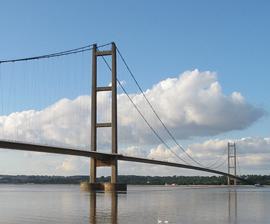
Building: Humber Bridge
Country: United Kingdom
Year built: 1981
Suspension bridge in England For the bridge in Toronto, Canada, see Humber Bay Arch Bridge . Humber Bridge The Humber Bridge, Lincolnshire/East Yorkshire Coordinates 53°42′23″N 0°27′00″W / 53.7064°N 0.4500°W / 53.7064; -0.4500 Carries 4 lanes of motor traffic ( A15 ), pedestrian- cycle-way either side Crosses Humber Locale Hessle, East Riding of Yorkshire / North Lincolnshire Maintained by The Humber Bridge Board Heritage status Grade I listed Characteristics Design Suspension Total length 2,220 m (7,280 ft; 1.38 mi) Width 28.5 m (94 ft) Height 155.5 m (510 ft) Longest span 1,410 m (4,630 ft; 0.88 mi) History Construction cost £98,000,000 £151,000,000 including interest at completion Opened To traffic on 24 June 1981 Officially on 17 July 1981 Statistics Daily traffic 33,000 vehicles Toll Toll/Humbertag discount Motorcycle (+sidecar): £ 0.00 up to 3.5 t, caravans/motorhomes, cars with trailers: £ 1.50 / 1.35 2 axle vehicles, 3.5–7.5 t, 9–16 passenger minibus, bus/coaches, agricultural vehicles: £ 4:00 / 3.60 min 3 axles and over 7.5 t: £ 12.00 / 10.80 Location The Humber Bridge is a 2.22 km (2,430 yd; 7,300 ft; 1.38 mi) single-span road suspension bridge near Kingston upon Hull , East Riding of Yorkshire , England. When it opened to traffic on 24 June 1981, it was the longest of its type in the world; the Akashi Kaikyō Bridge surpassed it in 1998, and it became the thirteenth-longest by 2024. The bridge spans the Humber (an estuary formed by the rivers Trent and Ouse ), between Barton-upon-Humber on the south bank and Hessle on the north bank, connecting the East Riding of Yorkshire with North Lincolnshire . Both sides of the bridge were in the non-metropolitan county of Humberside until its dissolution in 1996. The bridge can be seen for miles around, from as far as Patrington in the East Riding of Yorkshire, and from out to sea miles off the coast. It is a Grade I listed building . By 2006, the bridge carried an average of 120,000 vehicles per week. The toll was £3.00 each way for cars (higher for commercial vehicles), which made it the most expensive toll crossing in the United Kingdom. In April 2012, the toll was halved to £1.50 each way after the UK government deferred £150 million from the bridge's outstanding debt. History Before the bridge, commuters crossed the Humber on the Humber Ferry from Corporation Pier at Hull and New Holland Pier at New Holland , Lincolnshire, or by road via the M62 (from 1976), M18 (from 1979) and M180 motorways, crossing, by way of the Ouse Bridge , the River Ouse near Goole (connected to the Humber). Until the mid-1970s the route south was via the single-carriageway A63 and the A614 (via grid-locked Thorne ) where it met the busy A18 and crossed the Stainforth and Keadby Canal at Keadby Bridge , a swing bridge , which formed a bottleneck on the route, and on through Finningley and Bawtry , meeting the east–west A631 . The journey was along straight single-carriageway roads across foggy moors interrupted by bottlenecks for most of the journey to Blyth, Nottinghamshire , where it met the A1, and the accident rate was high. Debates in Parliament were held on the low standard of the route across the windswept plains around Goole. It was not unexpected that under these conditions, a Humber Bridge, with connecting dual-carriageway approach roads and grade-separated junctions, would seem worthwhile. By the time the bridge opened, much of this inferior route had been transformed by dualling of the A63 and its bypasses, extending the M62 and the connecting of the M18 from Thorne to Wadworth . The obvious need for a Humber Bridge had been reduced by the late 1970s with the improvements of the motorway infrastructure in the region. Although welcome, these improvements detracted from the need for vehicles to cross a bridge from Hessle to Barton. The Humber Bridge was a victim of the success of the M62 before it opened. A hovercraft service, Minerva and Mercury , linked Hull Pier and Grimsby Docks from February to October 1969 but suffered relatively frequent breakdowns. Act of Parliament United Kingdom legislation Humber Bridge Act 1959 Act of Parliament Parliament of the United Kingdom Long title An Act to provide for the construction and maintenance of a bridge across the river Humber with approach roads and other works to constitute a Board and for other purposes. Citation 7 & 8 Eliz. 2 . c. xlvi Dates Royal assent 29 July 1959 Text of statute as originally enacted Plans for a bridge were drawn up in the 1930s when a team of engineers compiled a report on whether to bridge or tunnel the estuary. It was decided that a bridge would cost £1,750,000 over a tunnel which was costed at £7,200,000. Revised plans were unveiled in 1955, but work did not begin until 27 July 1972. The Humber Bridge Act 1959 ( 7 & 8 Eliz. 2 . c. xlvi), was promoted by Kingston Upon Hull Corporation and established the Humber Bridge Board to manage and raise funds to build the bridge and buy the land required for the approach roads. 1966 Kingston upon Hull North by-election The allocation of funds proved impossible until the 1966 Kingston upon Hull North by-election . Labour Prime Minister Harold Wilson prevailed upon his Minister of Transport Barbara Castle to sanction the building of the bridge. Dismay at the long wait for a crossing led to Christopher Rowe writing a protest song, "The Humber Bridge". Design The deck under construction in May 1980. The deck was erected between October 1979 and July 1980. The consulting engineers for the project were Freeman Fox & Partners (now Arcadis NV ). Sir Ralph Freeman had produced the first ideas in 1927 and in the early 1930s the cost of the project was estimated at £1.725 million and that the bridge would be unlikely to recoup the construction or maintenance costs. In 1935 he had an idea for a 4,500 ft (1,400 m) suspension bridge for the Humber Tunnel Executive Committee. Sir Gilbert Roberts produced more ideas in 1955 for a bridge with a 4,500 ft (1,400 m) central span, costing £15 million, to be paid for by East Riding County Council and Lindsey County Council . When it became likely that a bridge would be constructed, Imperial College -educated Bernard Wex OBE (1922–1990) produced the design in 1964 that was actually built. The bridge was built to last 120 years. In 1985 Wex was awarded the Telford Medal by the Institution of Civil Engineers . In the 1950s he had helped to design High Marnham Power Station . He was a former UK chairman of the International Association of Bridge and Structural Engineers and helped to found the Steel Construction Institute in 1976. The architect was R. E. Slater ARIBA . The administration building (for the tolls) was designed by Parker & Rosner. The landscaping was designed by Prof Arnold Weddle. Wind tunnel testing took place at the National Maritime Institute (now part of BMT Limited ) at Teddington , and the road deck was designed for wind speeds up to 105 miles per hour (170 km/h), but storms featuring considerably lower wind speeds have been cited as grounds for emergency repairs in recent years. Construction The main contractor for the steel superstructure was British Bridge Builders (the same grouping as for the Forth and Severn Road Bridges comprising Sir William Arrol & Co., then a unit of NEI Cranes Ltd, Cleveland Bridge & Engineering Company , and Redpath Dorman Long Ltd ). The contractor for the concrete towers, anchorages and sub-structure was John Howard & Co Ltd of Chatham, Kent , which was later bought by Amec . Concrete was chosen for the towers, instead of steel, partly due to cost, but also to suit the landscape. Work began on the southern approach road in July 1972 by Clugston Construction of Scunthorpe. The 2.5 km (1.6 mi) approach road to the A1077 junction, by Costain Civil Engineering, began in September 1976. It included a 320 m (350 yd) span from the southern anchorage of seven pre-stressed concrete box sections and the A1077 junction, costing £4.25 million. Work on the bridge substructure (foundations) began in March 1973. To reduce heat of hydration in the concrete, which produces calcium silicate hydrate from belite , as much as 60 per cent of the Portland cement was replaced with ground granulated blast-furnace slag (GGBS). It took longer to build the southern anchorage due to a diaphragm wall design due to there not being enough shallow bedrock. The main southern approach roads from Barton to the M180 motorway junction at Barnetby were built in the late 1970s by Clugston Construction of Scunthorpe, opening in 1978. The towers were constructed by slipforming and the north tower was completed by May 1974. The southern foundations were completed in September 1975, with the pier completed in March 1976, and the southern tower was completed by September 1976; the bridge had been planned to open in 1976. The northern tower and anchorage was built on solid chalk but the southern tower and anchorage were built on fissured Kimmeridge Clay , 500 m (550 yd) from the southern shore and built with a difficult caisson design. The subcontractor for the concrete was Tileman & Co. of Shipston-on-Stour , south Warwickshire . Cable spinning took place between September 1977 and July 1979. Each cable weighs 5,500 t (5,400 long tons), with 37 strands of 404 lengths of cable. The cable on the northern span has four extra strands. Each cable can take a load of 19,400 t (19,100 long tons). The deck is of box girder form, the box sections around 140 t (140 long tons) each. The first box sections were assembled in June 1975 and put into the main span on 9 November 1979. The toll buildings and north approach road were built by A. F. Budge of Retford , Nottinghamshire, costing £2.9 million. Work began on the administration building in November 1976. The toll system was manufactured by Plessey Controls of Poole , Dorset. Corrosion resistance on the steelwork was provided by Camrex Corrosion of Bellshill , North Lanarkshire . The road was laid by Tarmac Roadstone of Wolverhampton with mastic asphalt . In 2017, the bridge was designated a Grade I listed building . A-frames At road level the deck was fastened to the towers through four rocking A-frames , to allow for movement caused by the catenary supporting the deck from above deflecting with the weight of passing traffic, from thermal expansion , and from changes in wind loading . The devices catered for a maximum deflection of 2 metres. By 2011 it was noticed that the pivot-pin bearings carrying the frames had worn, allowing them to drop towards the support structure. Each frame was replaced by two new components: a vertical linkage to cater for longitudinal movement and a sliding bearing for lateral displacement. Opening The bridge opened to traffic on 24 June 1981 at a final cost of £91 million (equivalent to £440,568,000 in 2023). It was opened officially by Queen Elizabeth II on 17 July 1981, in a ceremony that included a prayer of dedication by the Archbishop of York and a fly-past by the Red Arrows . World record With a centre span of 1,410 m (4,630 ft; 0.88 mi) and a total length of 2,220 m (7,280 ft; 1.38 mi), the Humber Bridge was the longest single-span suspension bridge in the world for 17 years, until the Akashi Kaikyō Bridge opened in Japan on 5 April 1998. Local benefits The road-distance between Hull and Grimsby fell by nearly 60 mi (97 km); the town of Scunthorpe and environs were relieved of the passing traffic between Hull and Grimsby. Bridge statistics The bridge's surface takes the form of a dual carriageway with a lower-level foot and cycle path on both sides. There is a permanent 50 mph (80 km/h) speed limit on the full length of the bridge. Each tower consists of a pair of hollow vertical concrete columns, each 155.5 m (510 ft) tall and tapering from 6 m (20 ft) square at the base to 4.5 m × 4.75 m (14.8 ft × 15.6 ft) at the top. The bridge is designed to tolerate constant motion and bends more than 3 m (10 ft) in winds of 80 mph (129 km/h). The towers, although vertical, are 36 mm (1.4 in) farther apart at the top than the bottom due to the curvature of the Earth . The total length of the suspension cable is 71,000 km (44,000 mi). The north tower is on the bank and has foundations down to 8 m (26 ft). The south tower is in the water, and descends to 36 m (118 ft) as a consequence of the shifting sandbanks that make up the estuary. The bridge held the record for the world's longest single-span suspension bridge for 17 years, from its opening in July 1981 until the opening of the Akashi Kaikyō Bridge in April 1998. In June 2024, it became the thirteenth-longest, single-span suspension bridge. The central span, at 1,410 m (4,630 ft; 0.88 mi), is the longest in Britain and in the Western Hemisphere. It remains the longest single-span suspension bridge in the world that can be crossed on foot or by bicycle. The bridge is crossed twice during the annual Humber Bridge Half Marathon in June, and Hull Marathon in September. Toll update project In July 2013, work began on introducing a new electronic tolling system. The existing Humber Bridge toll system was largely the same as it was when the bridge opened in 1981. The computer system was over 15 years old, absorbed an increasing amount of maintenance, and needed to be replaced. The project would decrease waiting times and was welcomed by business and transport leaders. In the first phase, the toll booths and the toll plaza canopy were replaced, and in the second phase, writing, testing and setting up the new toll system was completed. From 2015 bridge users could set up an account with the bridge and pay into it. Account holders receive a device called the HumberTAG, a small electronic tag that enables the system to recognise the bridge user; the toll is automatically deducted from the user's account. Two central lanes through the plaza are free-flowing; they do not have booths and account holders are able to cross the bridge without stopping. Incidents and suicides During construction of the bridge, the road deck sections were floated up on barges then hoisted into place by cables. During one of these lifting operations some of the cables on two of the road deck sections failed, leaving the sections hanging at an angle. The sections were subsequently installed. On more than 200 occasions, people have jumped or fallen from the bridge since it was opened in 1981; only five people have survived. Between 1990 and February 2001 the Humber Rescue Team launched its boat 64 times to deal with people falling or jumping off the bridge. Notable incidents include the cases of a West Yorkshire woman and her two-year-old daughter who fell off the bridge in 2005 and that of a man jumping from the bridge to his death on the A63 road below in September 2006. Plans were announced on 26 December 2009 to construct a suicide barrier along the walkways of the bridge; design constraints were cited as the reason for not installing barriers during the construction of the bridge. In May 2017, a YouTuber with the username 'Night Scape', along with a small group, illegally scaled the bridge without safety equipment. The group of young men climbed up the structure to the top of the bridge using the suspension wires as handholds. Humberside Police and the Humber Bridge Board are reviewing the security measures. On 3 April 2021, the Humber Bridge was closed to pedestrians and cyclists following an unspecified 'recent incident'. The decision came after multiple deaths at the bridge in the month of March. Following the death of one individual that month, a petition calling for increased safety measures to 'secure' the bridge had gained thousands of signatures. Concerns were raised over how the change will affect those who commute on foot or by bike. On 6 May 2021, the bridge was reopened to pedestrians and cyclists between the hours of 0500 and 2100; only users registered in advance could use the bridge outside of those hours. More CCTV and notices were erected and more staff assigned to patrol the crossing. Finances The bridge had a toll charge of £1.50 for cars from 1 April 2012, until for six months it was £3.00 and the only trunk road British toll bridge to charge motorcycles (£1.20). In 2004 many motorcyclists held a slow-pay protest, taking off gloves and helmets and paying the toll in large denomination bank notes. Police reported that the protest caused a queue 4 mi (6 km) long. In 1996, Parliament passed the Humber Bridge (Debts) Act 1996 to reorganise the board's liabilities to ensure the bridge could be safely maintained. Much of the interest on the debt was suspended and deferred in a refinancing which saw no write off – the balance was to be paid using tolls. In 2006, Shona McIsaac , Labour MP for Cleethorpes , tabled a Private Member's Bill , the Humber Bridge Bill. The bill would have made amendments to the Humber Bridge Act 1959 ( 7 & 8 Eliz. 2 . c. xlvi) "requiring the Secretary of State to give directions to members of the Humber Bridge Board regarding healthcare and to review the possibility of facilitating journeys across the Humber Bridge in relation to healthcare". The aim was to allow patients travelling between the banks for medical treatment to cross without paying the toll and to allow the Secretary of State for Transport to appoint two members of the board to represent the interests of the NHS. Even though the Bill received cross-party support (it was co-sponsored by Shadow Home Secretary David Davis and supported by all other MPs representing North Lincolnshire and the East Riding of Yorkshire) it ran out of time later that year. A protest at the bridge on 1 September 2007 was supported by the local Cancer Patients Involvement Group, the Road Haulage Association , Diana Wallis (MEP for Yorkshire and the Humber ) and local business and council representatives. The government responded to the petition on 14 January 2008, stating that "Concessions or exemptions from tolls on the Humber Bridge are a matter for the Humber Bridge Board". In October 2008, a joint campaign was launched by the Scunthorpe Telegraph , Hull Daily Mail and Grimsby Telegraph to abolish the toll. The papers' campaign, A Toll Too Far, was launched after a mooted increase in the toll, receiving much support from councillors and MPs serving Lincolnshire and the East Riding of Yorkshire. The campaign was to stave off a potential increase, secure a reduction to £1.00 and ultimately to be abolished. Thousands of readers backed the campaign with a paper and an online petition. A public inquiry into the tolls was held in March 2009 by independent inspector Neil Taylor. In July 2009, the Department for Transport announced that it had decided not to allow the proposed increase. Transport Minister Sadiq Khan said he did not believe it was right for the tolls to be raised in the current economic climate. In October 2009, the government approved a £6 million grant for maintenance costs , which meant that there would be no toll increase before 2011 at the earliest, by which time tolls would have been frozen for five years. The board applied again to the Department of Transport in September 2010, to raise the tolls from April 2011 but the government ordered a public inquiry into the application. A three-day public inquiry was held in Hull in early March 2011. Following the recommendation by the planning inspector, the government gave approval, on 14 June 2011, for the increase. The toll was raised on 1 October 2011, at which point it became the most expensive in the United Kingdom. The Severn Bridge / Second Severn Crossing charged £5.70 for Wales-bound traffic. In the 2011 Autumn Statement on 29 November, the Chancellor of the Exchequer , George Osborne , announced that the government had agreed to reduce the debt on the bridge by £150 million, which would allow the toll for cars to be halved to £1.50. Following the government accepting the agreement, between the four local councils, to meet a portion of the debt if revenues proved insufficient, the Transport Secretary, Justine Greening , confirmed the reduction on 29 February 2012, with effect from April. Image gallery View from the south bank showing the curvature of the bridge Humber bridge control room View from the eastern walkway Close up of a bridge tower View from below the Humber Bridge towers taken from north bank View from north bank west side View from the north bank under the road Humber Bridge Tower Humber Bridge Walkway References